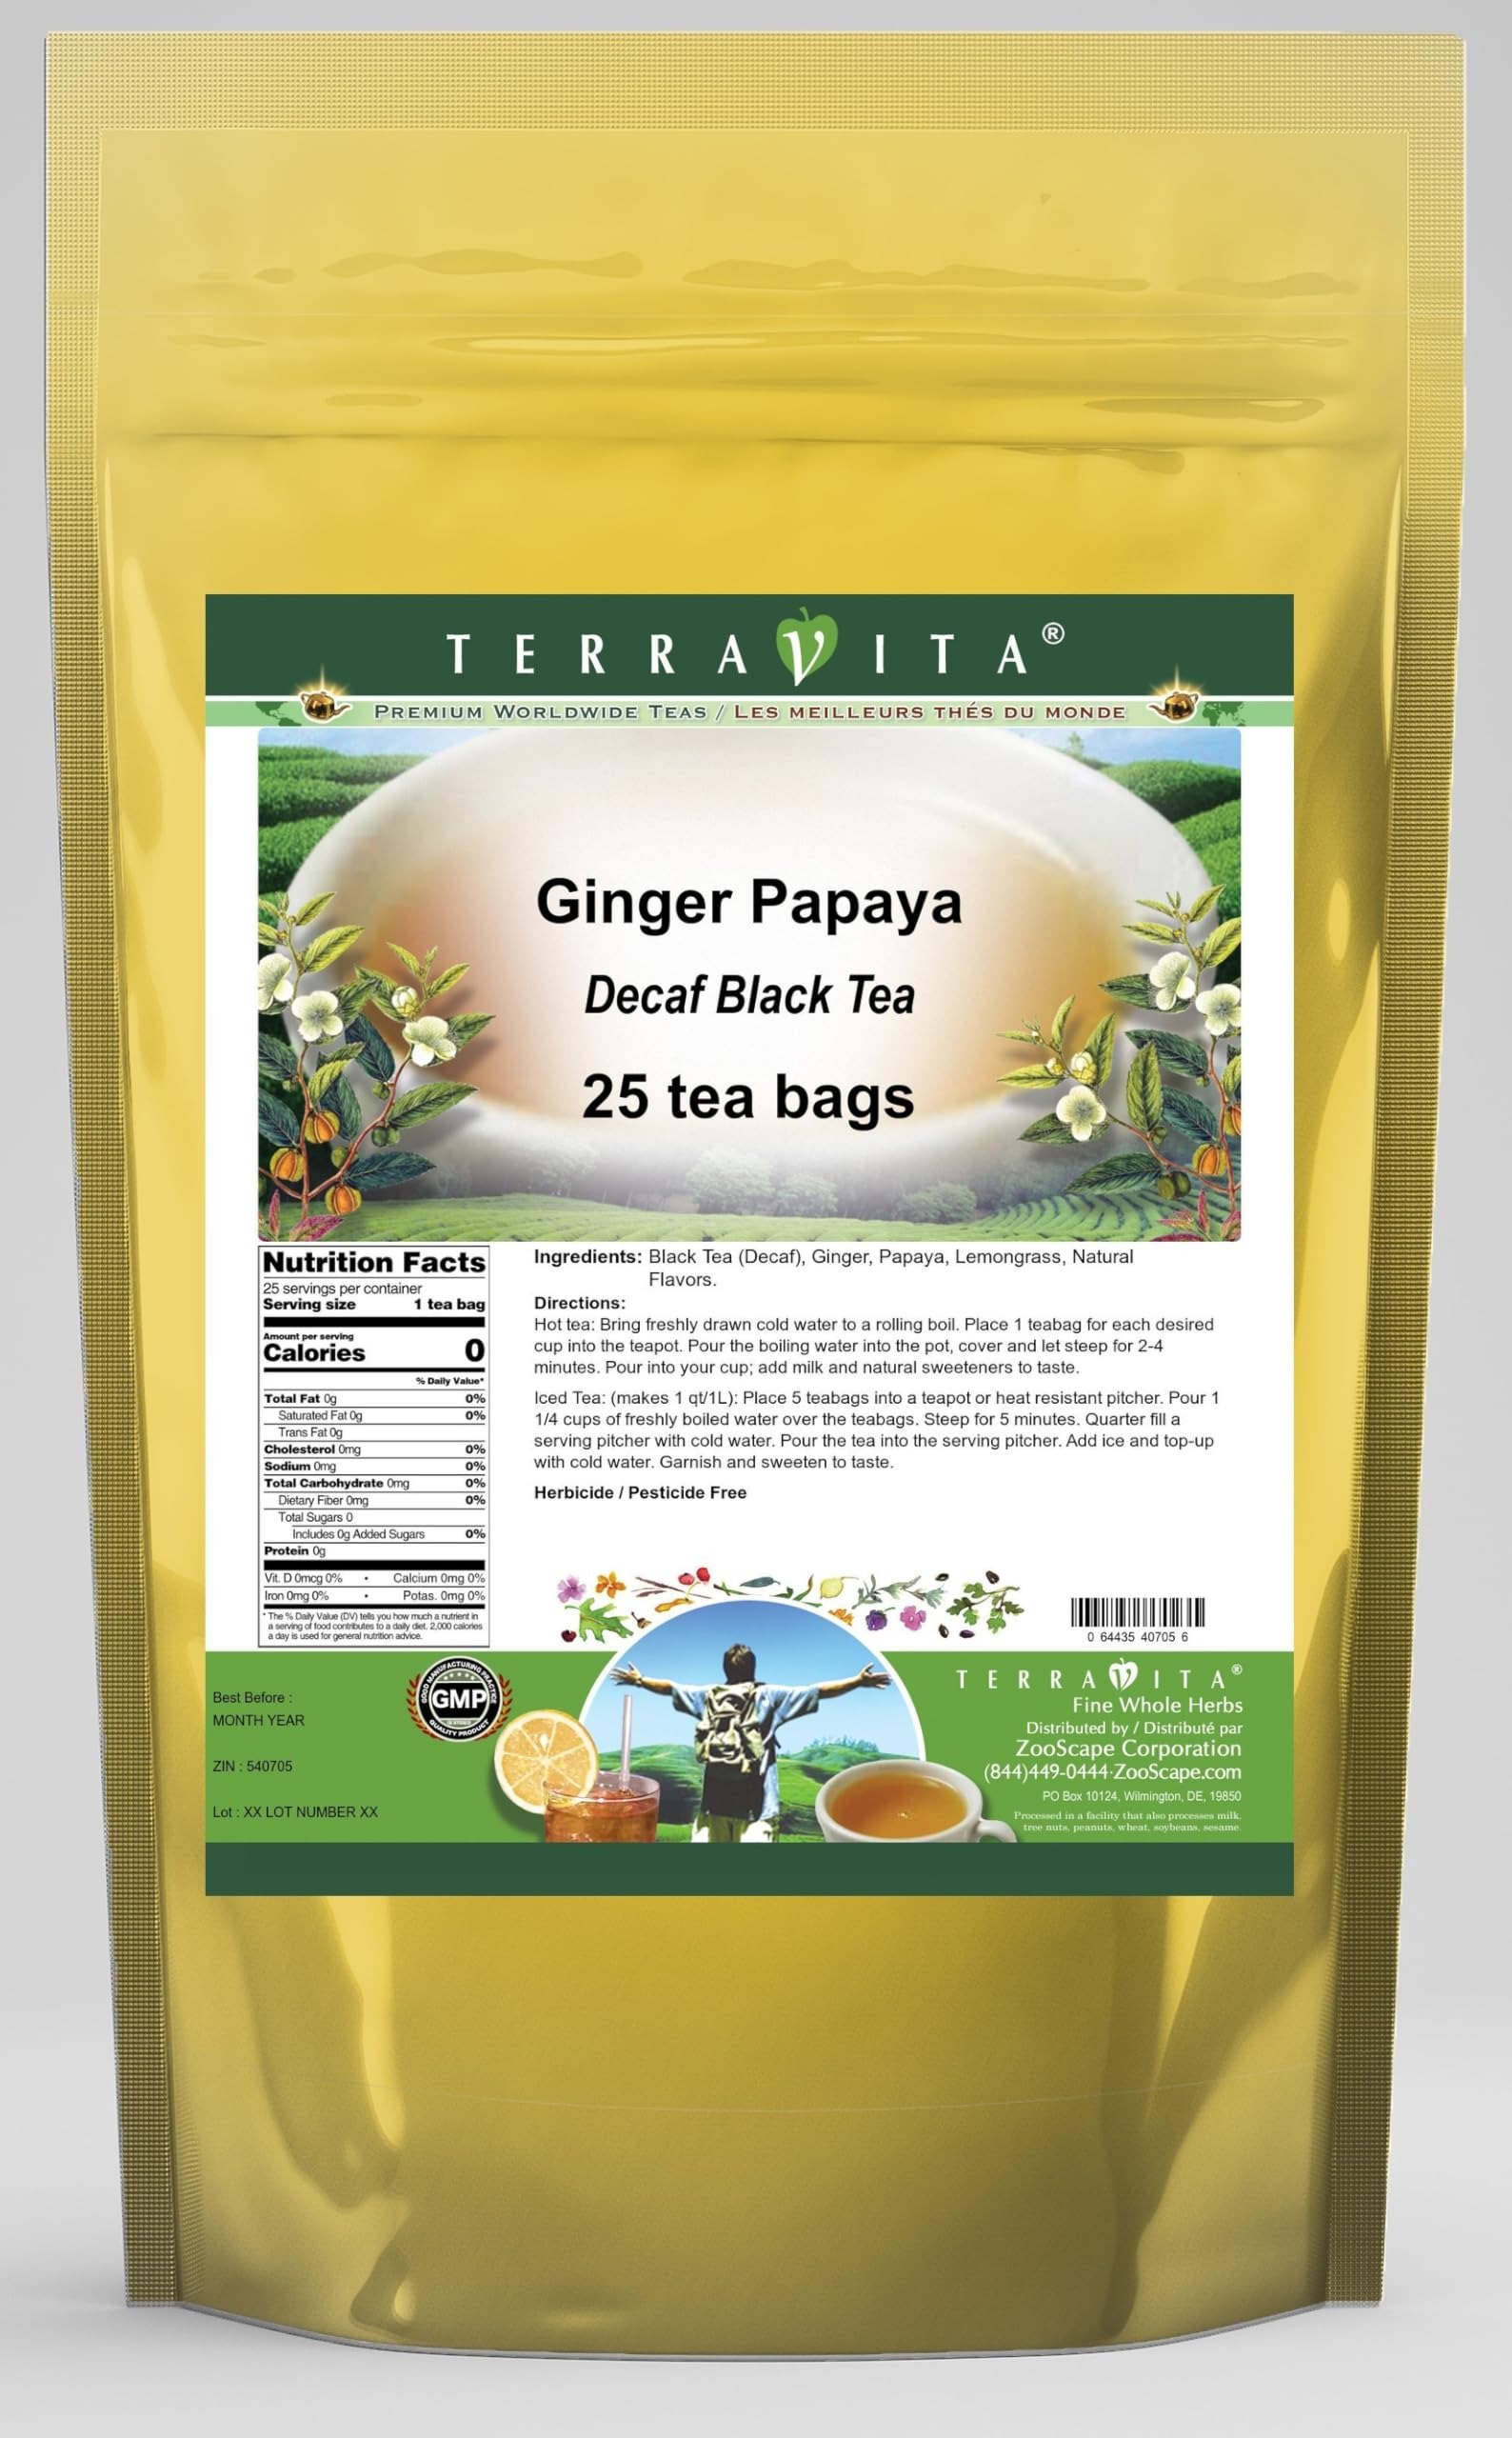
Item Name: Ginger Papaya Decaf Black Tea (25 tea bags, ZIN: 540705) - 3 Pack
Bullet Point 1: Our Ginger Papaya Decaf Black Tea is a wonderful flavored decaffeinated Black tea with Ginger, Papaya and Lemongrass. You will enjoy the simple and elegant Ginger Papaya taste! - Ingredients: Decaf Black tea, Ginger, Papaya, Lemongrass and Natural Ginger Papaya Flavor.
Bullet Point 2: No fillers.
Bullet Point 3: Manufacturer: TerraVita
Bullet Point 4: Size: 25 tea bags
Bullet Point 5: Black Tea Bags - Packed in a convenient upright pouch!
Product Description: Our Ginger Papaya Decaf Black Tea is a wonderful flavored decaffeinated Black tea with Ginger, Papaya and Lemongrass. You will enjoy the simple and elegant Ginger Papaya taste! - Ingredients: Decaf Black tea, Ginger, Papaya, Lemongrass and Natural Ginger Papaya Flavor. - Hot tea brewing method: Bring freshly drawn cold water to a rolling boil. Place 1 teabag for each desired cup into the teapot. Pour the boiling water into the pot, cover and let steep for 2-4 minutes. Pour into your cup; add milk and natural sweeteners to taste. - Iced tea brewing method: (to make 1 liter/quart): Place 5 teabags into a teapot or heat resistant pitcher. Pour 1 1/4 cups of freshly boiled water over the teabags. Steep for 5 minutes. Quarter fill a serving pitcher with cold water. Pour the tea into the serving pitcher. Add ice and top-up with cold water. Garnish and sweeten to taste. - TerraVita is an exclusive line of premium-quality, natural source products that use only the finest, purest and most potent ingredients found around the world. TerraVita is hallmarked by the highest possible standards of purity, potency, stability and freshness. All of our products are prepared with the highest elements of quality control, from raw materials through the entire manufacturing process, up to and including the moment that the bottles or bags are sealed for freshness and shipped out to you. Our highest possible standards are certified by independent laboratories and backed by our personal guarantee. - TerraVita exists to meet and ensure your family's health and wellness without the harmful effects of chemicals and health products. We strive to make all of our products affordable and reliable and are constantly searching the market to maintain our affordability and to look for new ways to serve you
Value: 75.0
Unit: Count

Price: 68.14